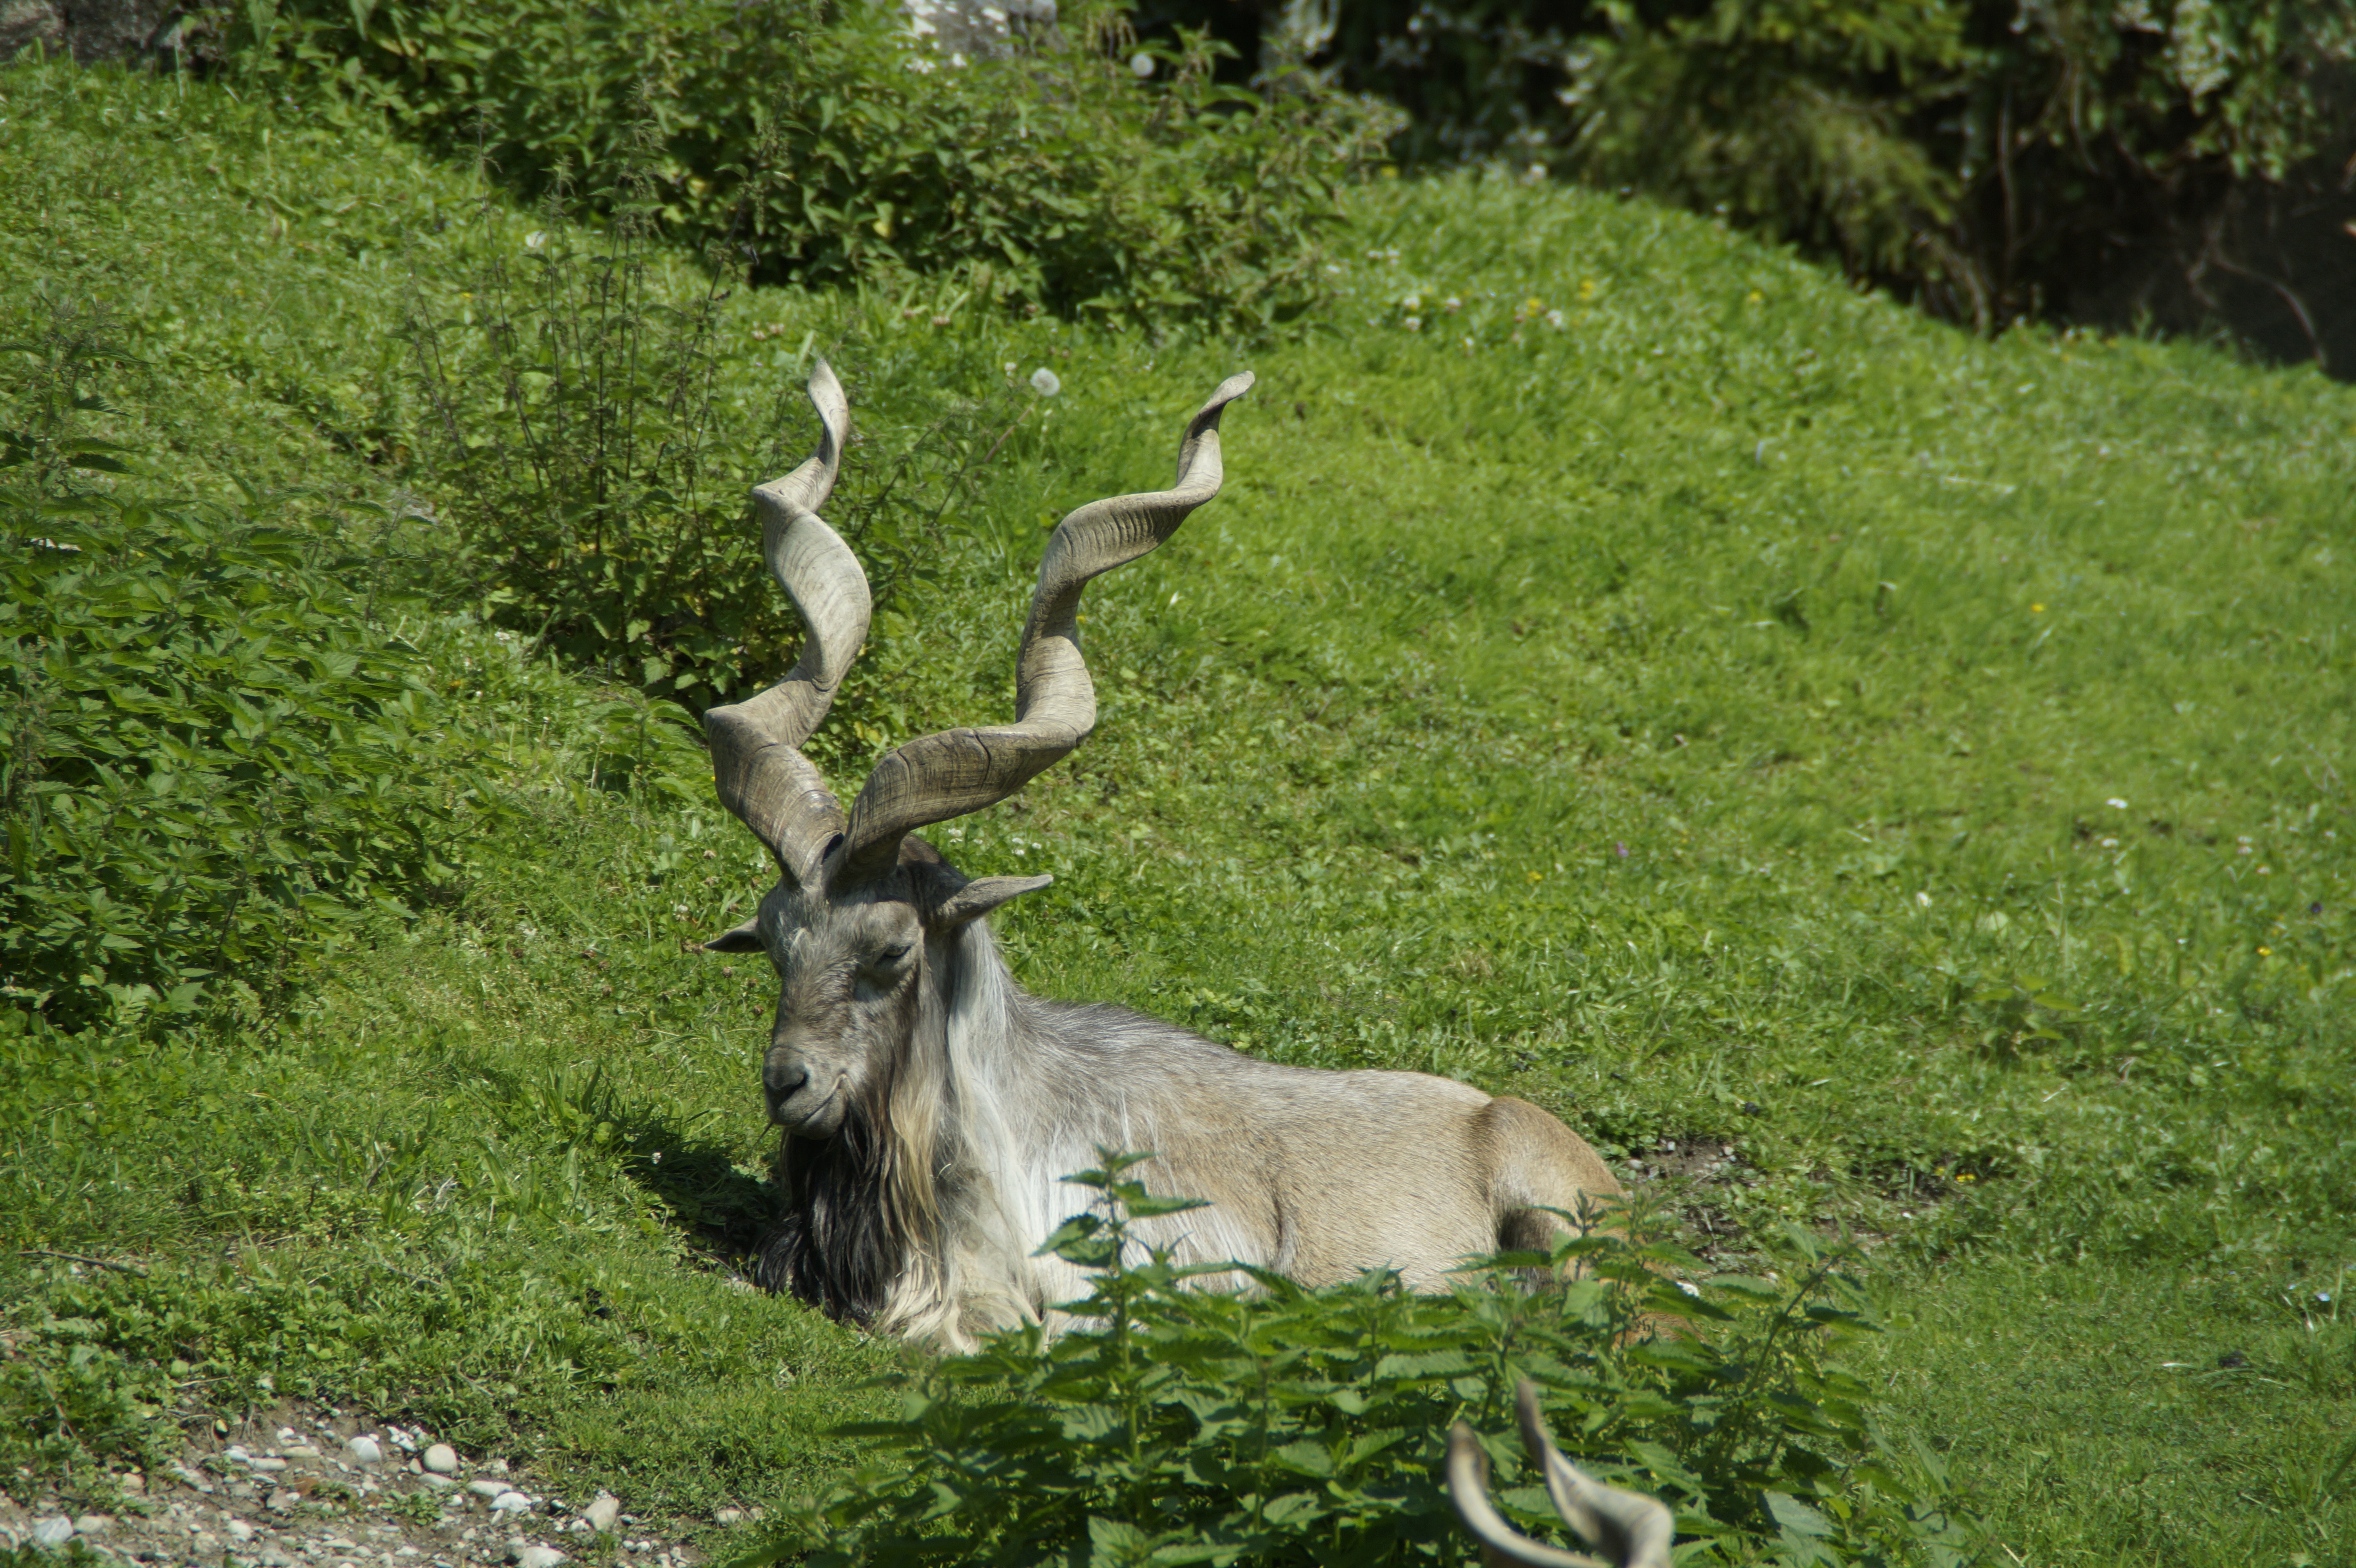
meadow, animal, wildlife, deer, mammal, cozy, alpine, fauna, graze, horns, shaggy, capricorn, concerns, white tailed deer, alpine ibex